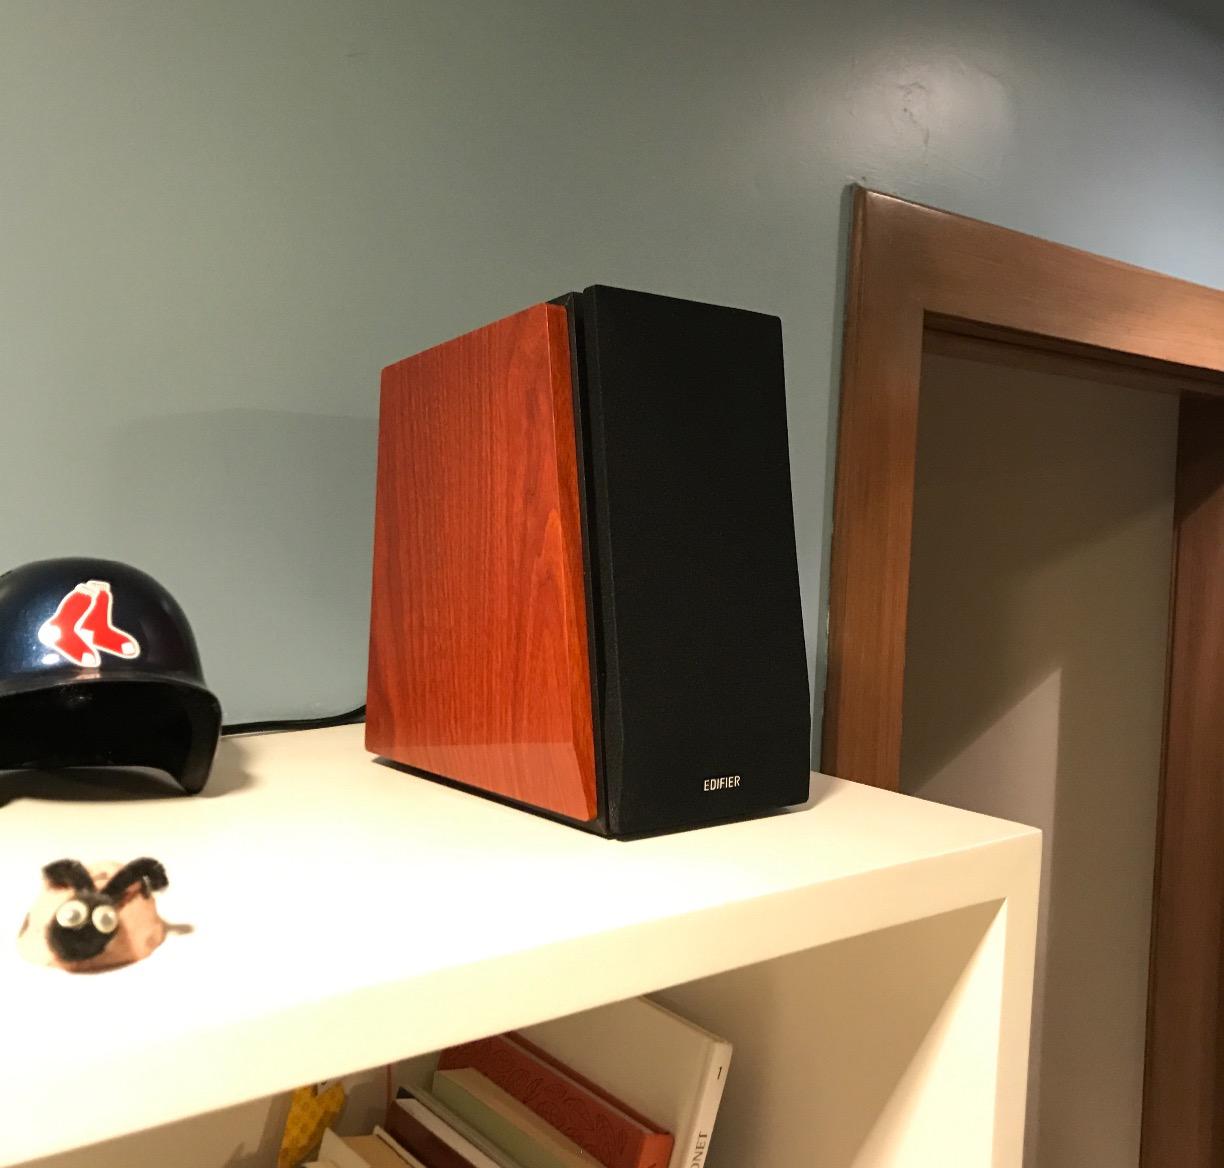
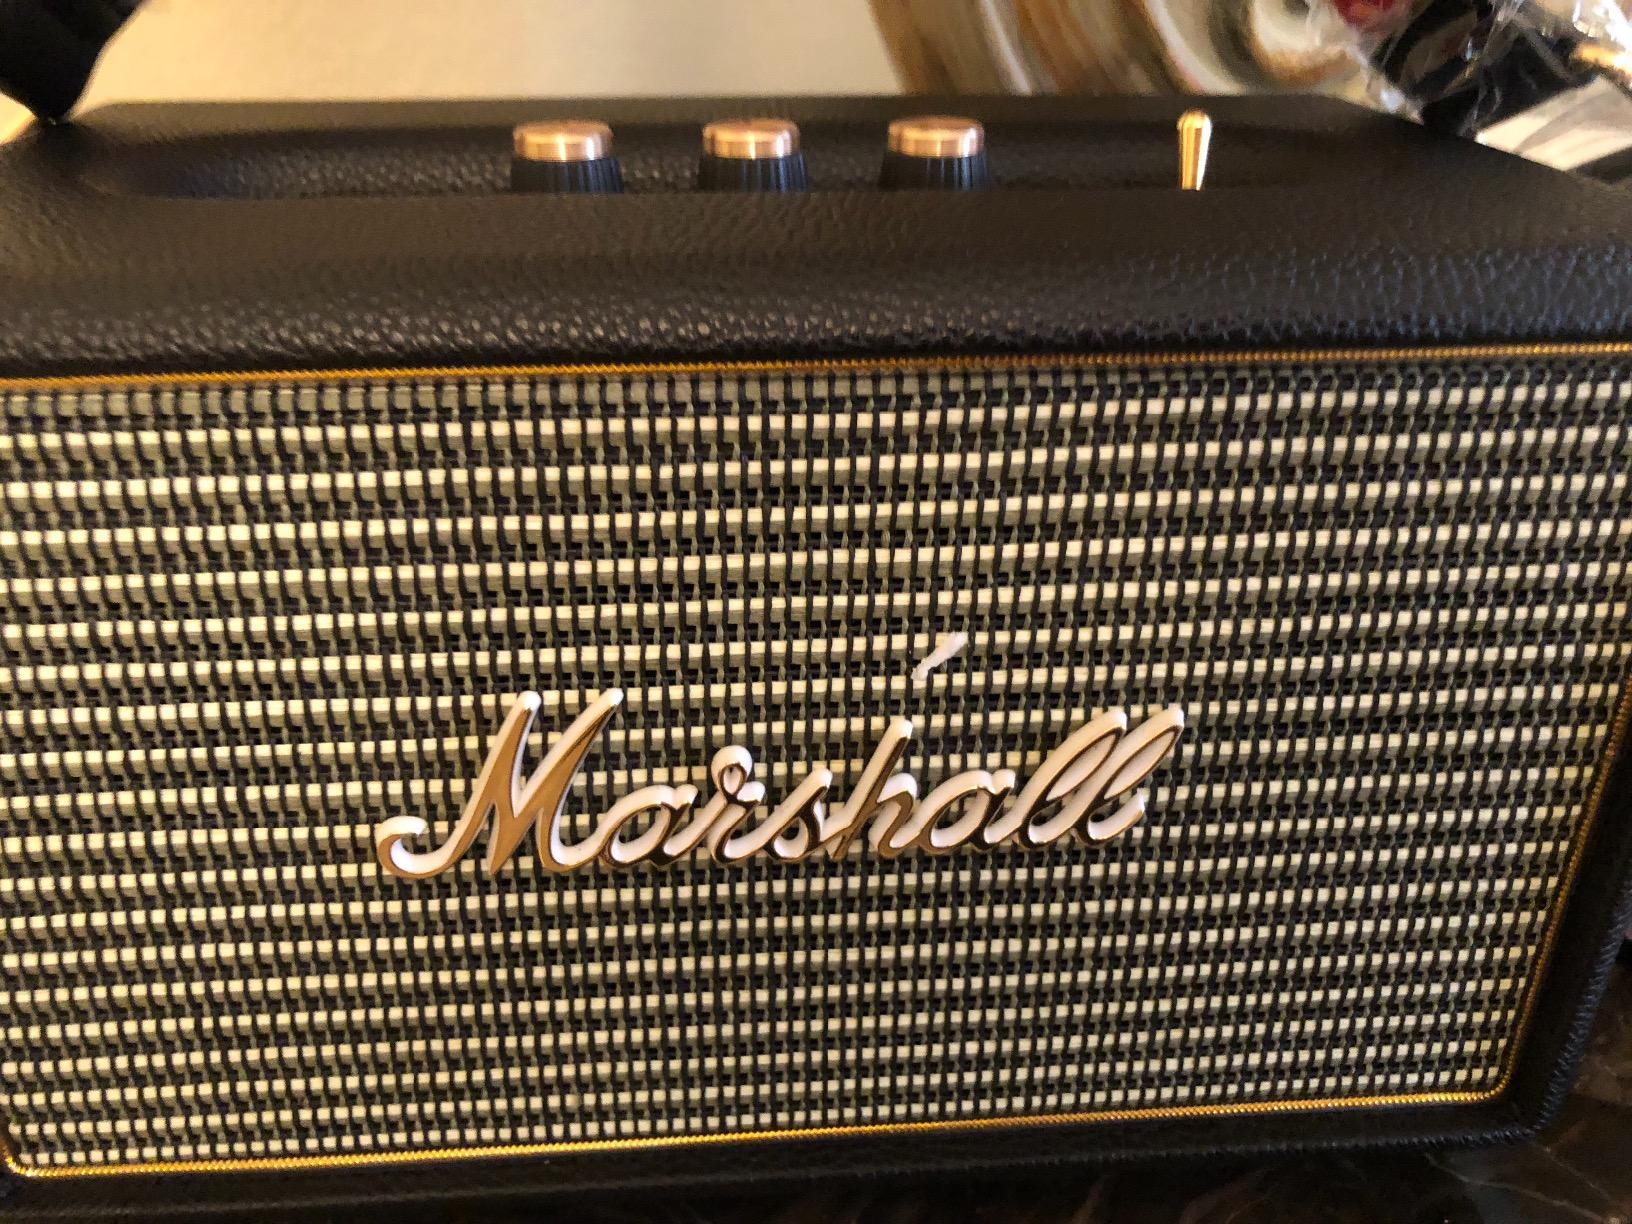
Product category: speaker
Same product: no